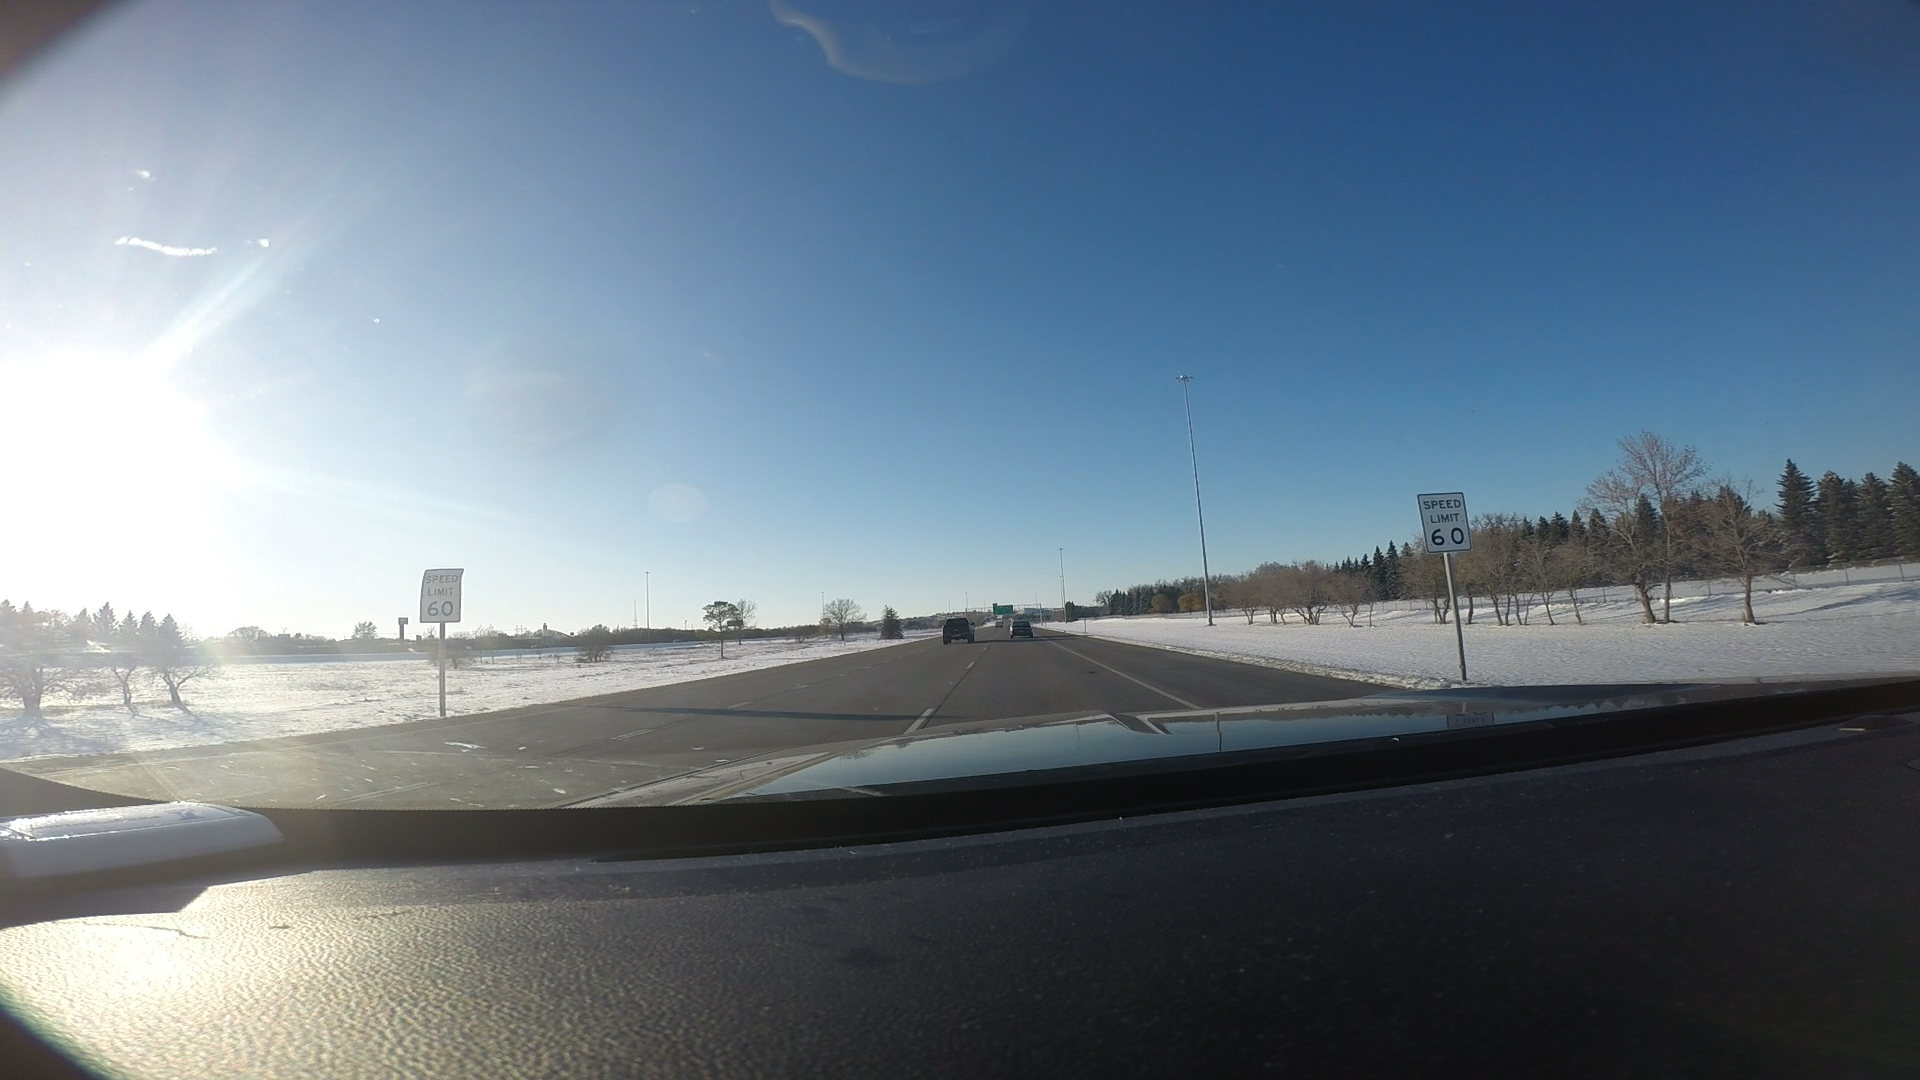
Speed limit sign label: mph60